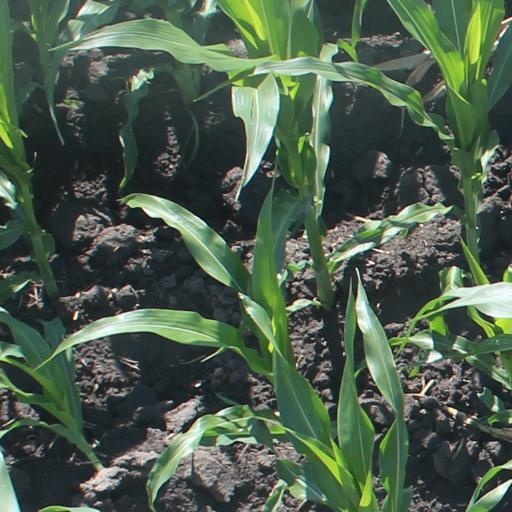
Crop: maize; corn